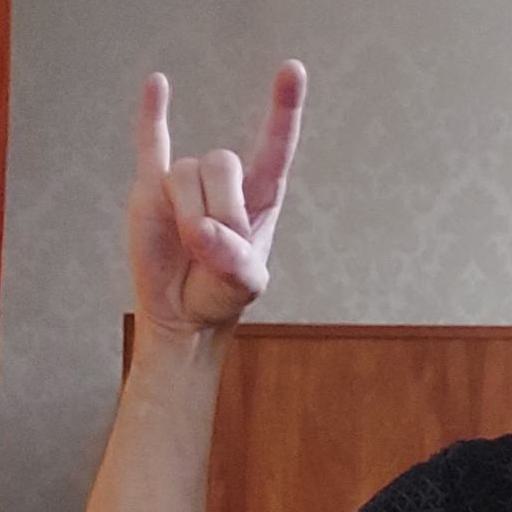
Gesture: rock